Sempach

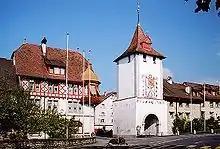
The Lucerne gate (Luzernertor) at the entrance to Sempach

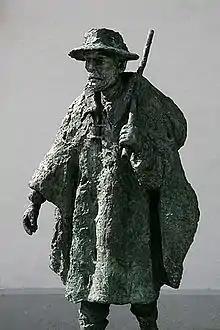
Statue at the Luzernertor

Sempach has a population of . , 7.9% of the population are resident foreign nationals. Over the last 4 years (2010–2014) the population has changed at a rate of 3.52%. The birth rate in the municipality, in 2014, was 12.3, while the death rate was 5.0 per thousand residents.